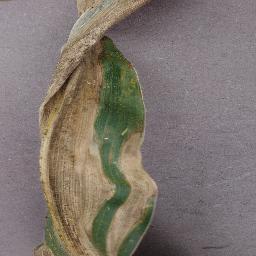
Label: Corn___Northern_Leaf_Blight